Answer in natural language. Which object is closer to the camera taking this photo, Microwave or black rectangular countertop? Choose between the following options: black rectangular countertop or Microwave
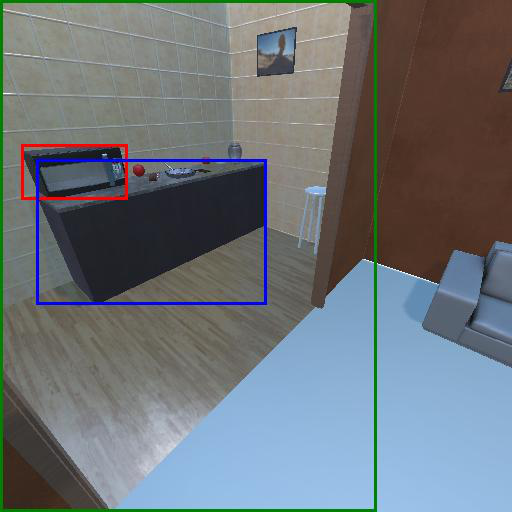
<answer>Microwave</answer>